Daijirin

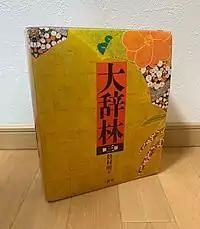
"Daijirin" Third Edition

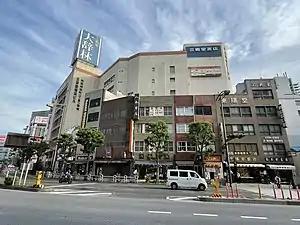
A Sanseidō bookstore in Jinbōchō, Tokyo (2021). An advertisement for "Daijirin" can be seen

Sanseido specifically created "Daijirin" to compete with Iwanami's profitable "Kōjien" dictionary, which was a longtime bestseller through three editions (1955, 1969, and 1983). Two other contemporary dictionaries directed at the "Kōjien" market share were Kōdansha's color-illustrated "Nihongo Daijiten" (日本語大辞典 "Great dictionary of Japanese", 1989) and Shōgakukan's "Daijisen" (大辞泉 "Great fountainhead of words", 1995, also edited by Akira Matsumura).